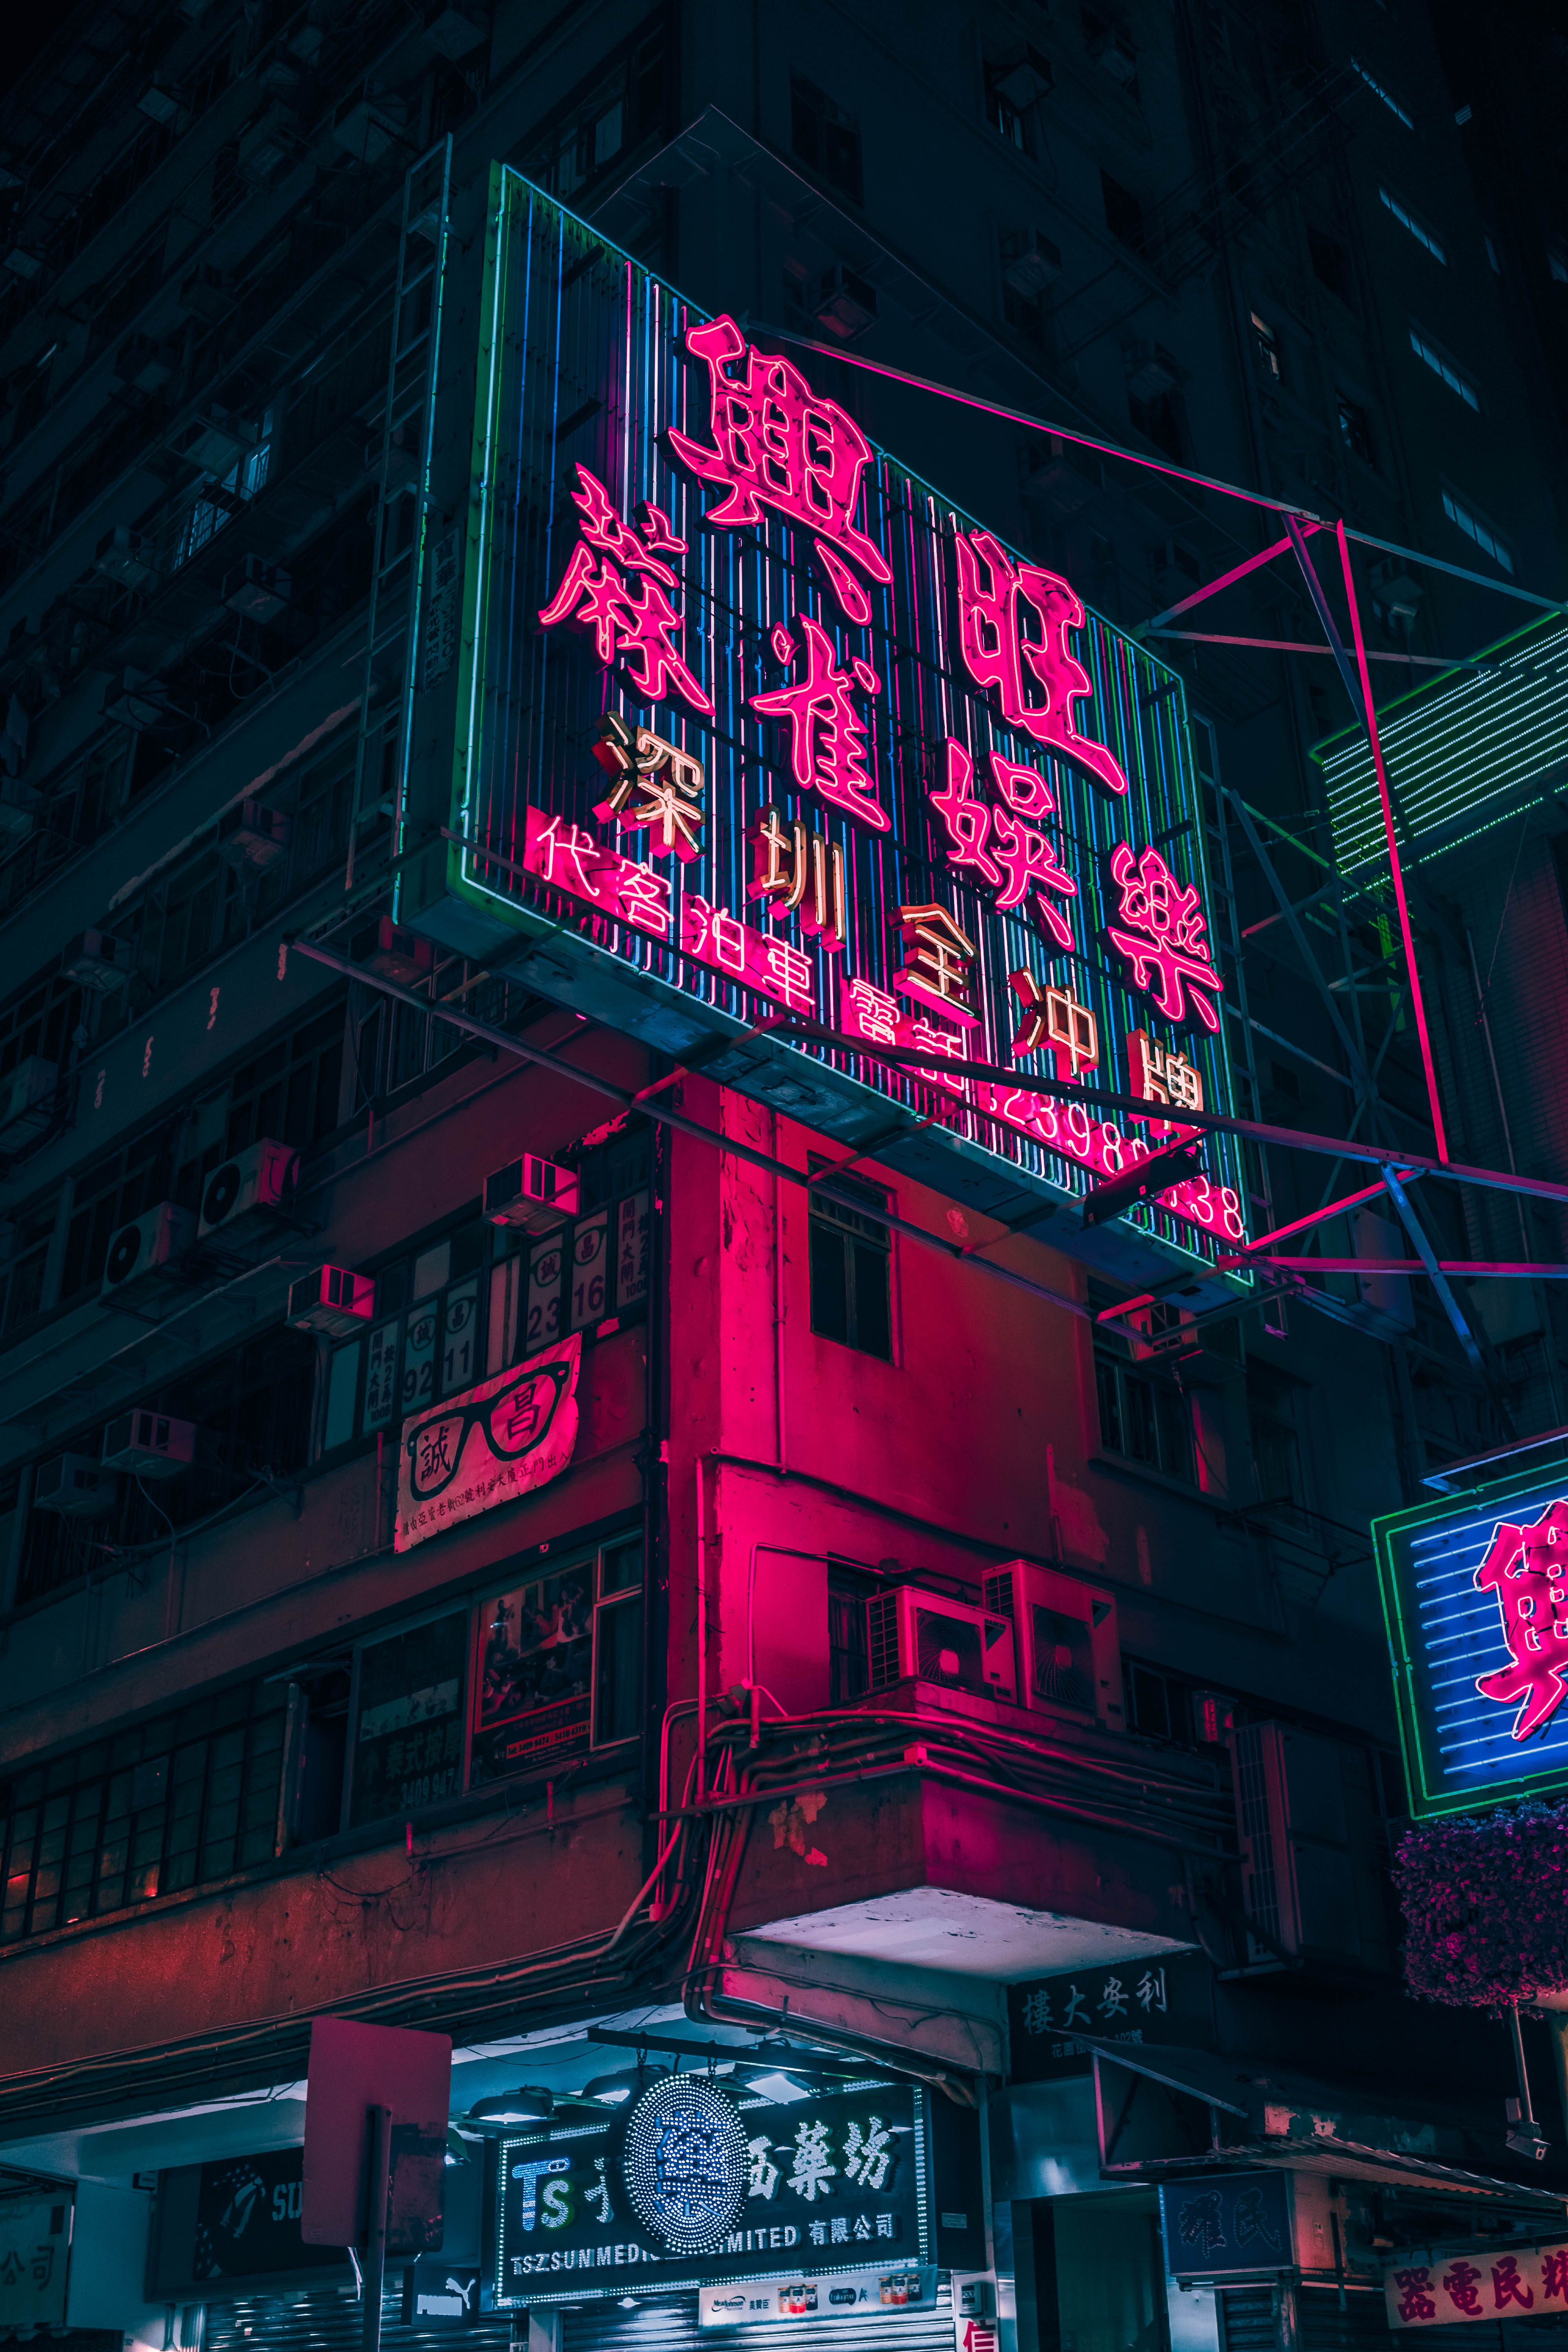
night, color, darkness, signage, neon, neon sign, stage, nightclub, display device, electronic signage